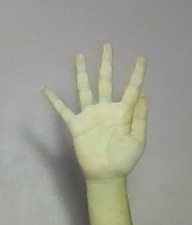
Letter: sheen